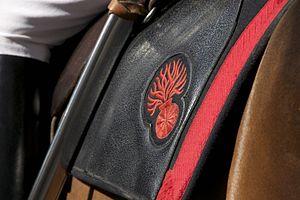
Grenade brodée sur le tapis de selle d'un cavalier du Régiment de Cavalerie de la Garde Républicaine. Parade du 14 juillet 2012, Paris
Un tapis de selle se place sous la selle d'un cheval. Il sert à protéger le cuir de la selle de la transpiration du cheval, mais il empêche aussi la peau du cheval d'être irritée et échauffée par les frottements de la selle. Il existe plusieurs formes de tapis de selle, destinées à des disciplines spécifiques.